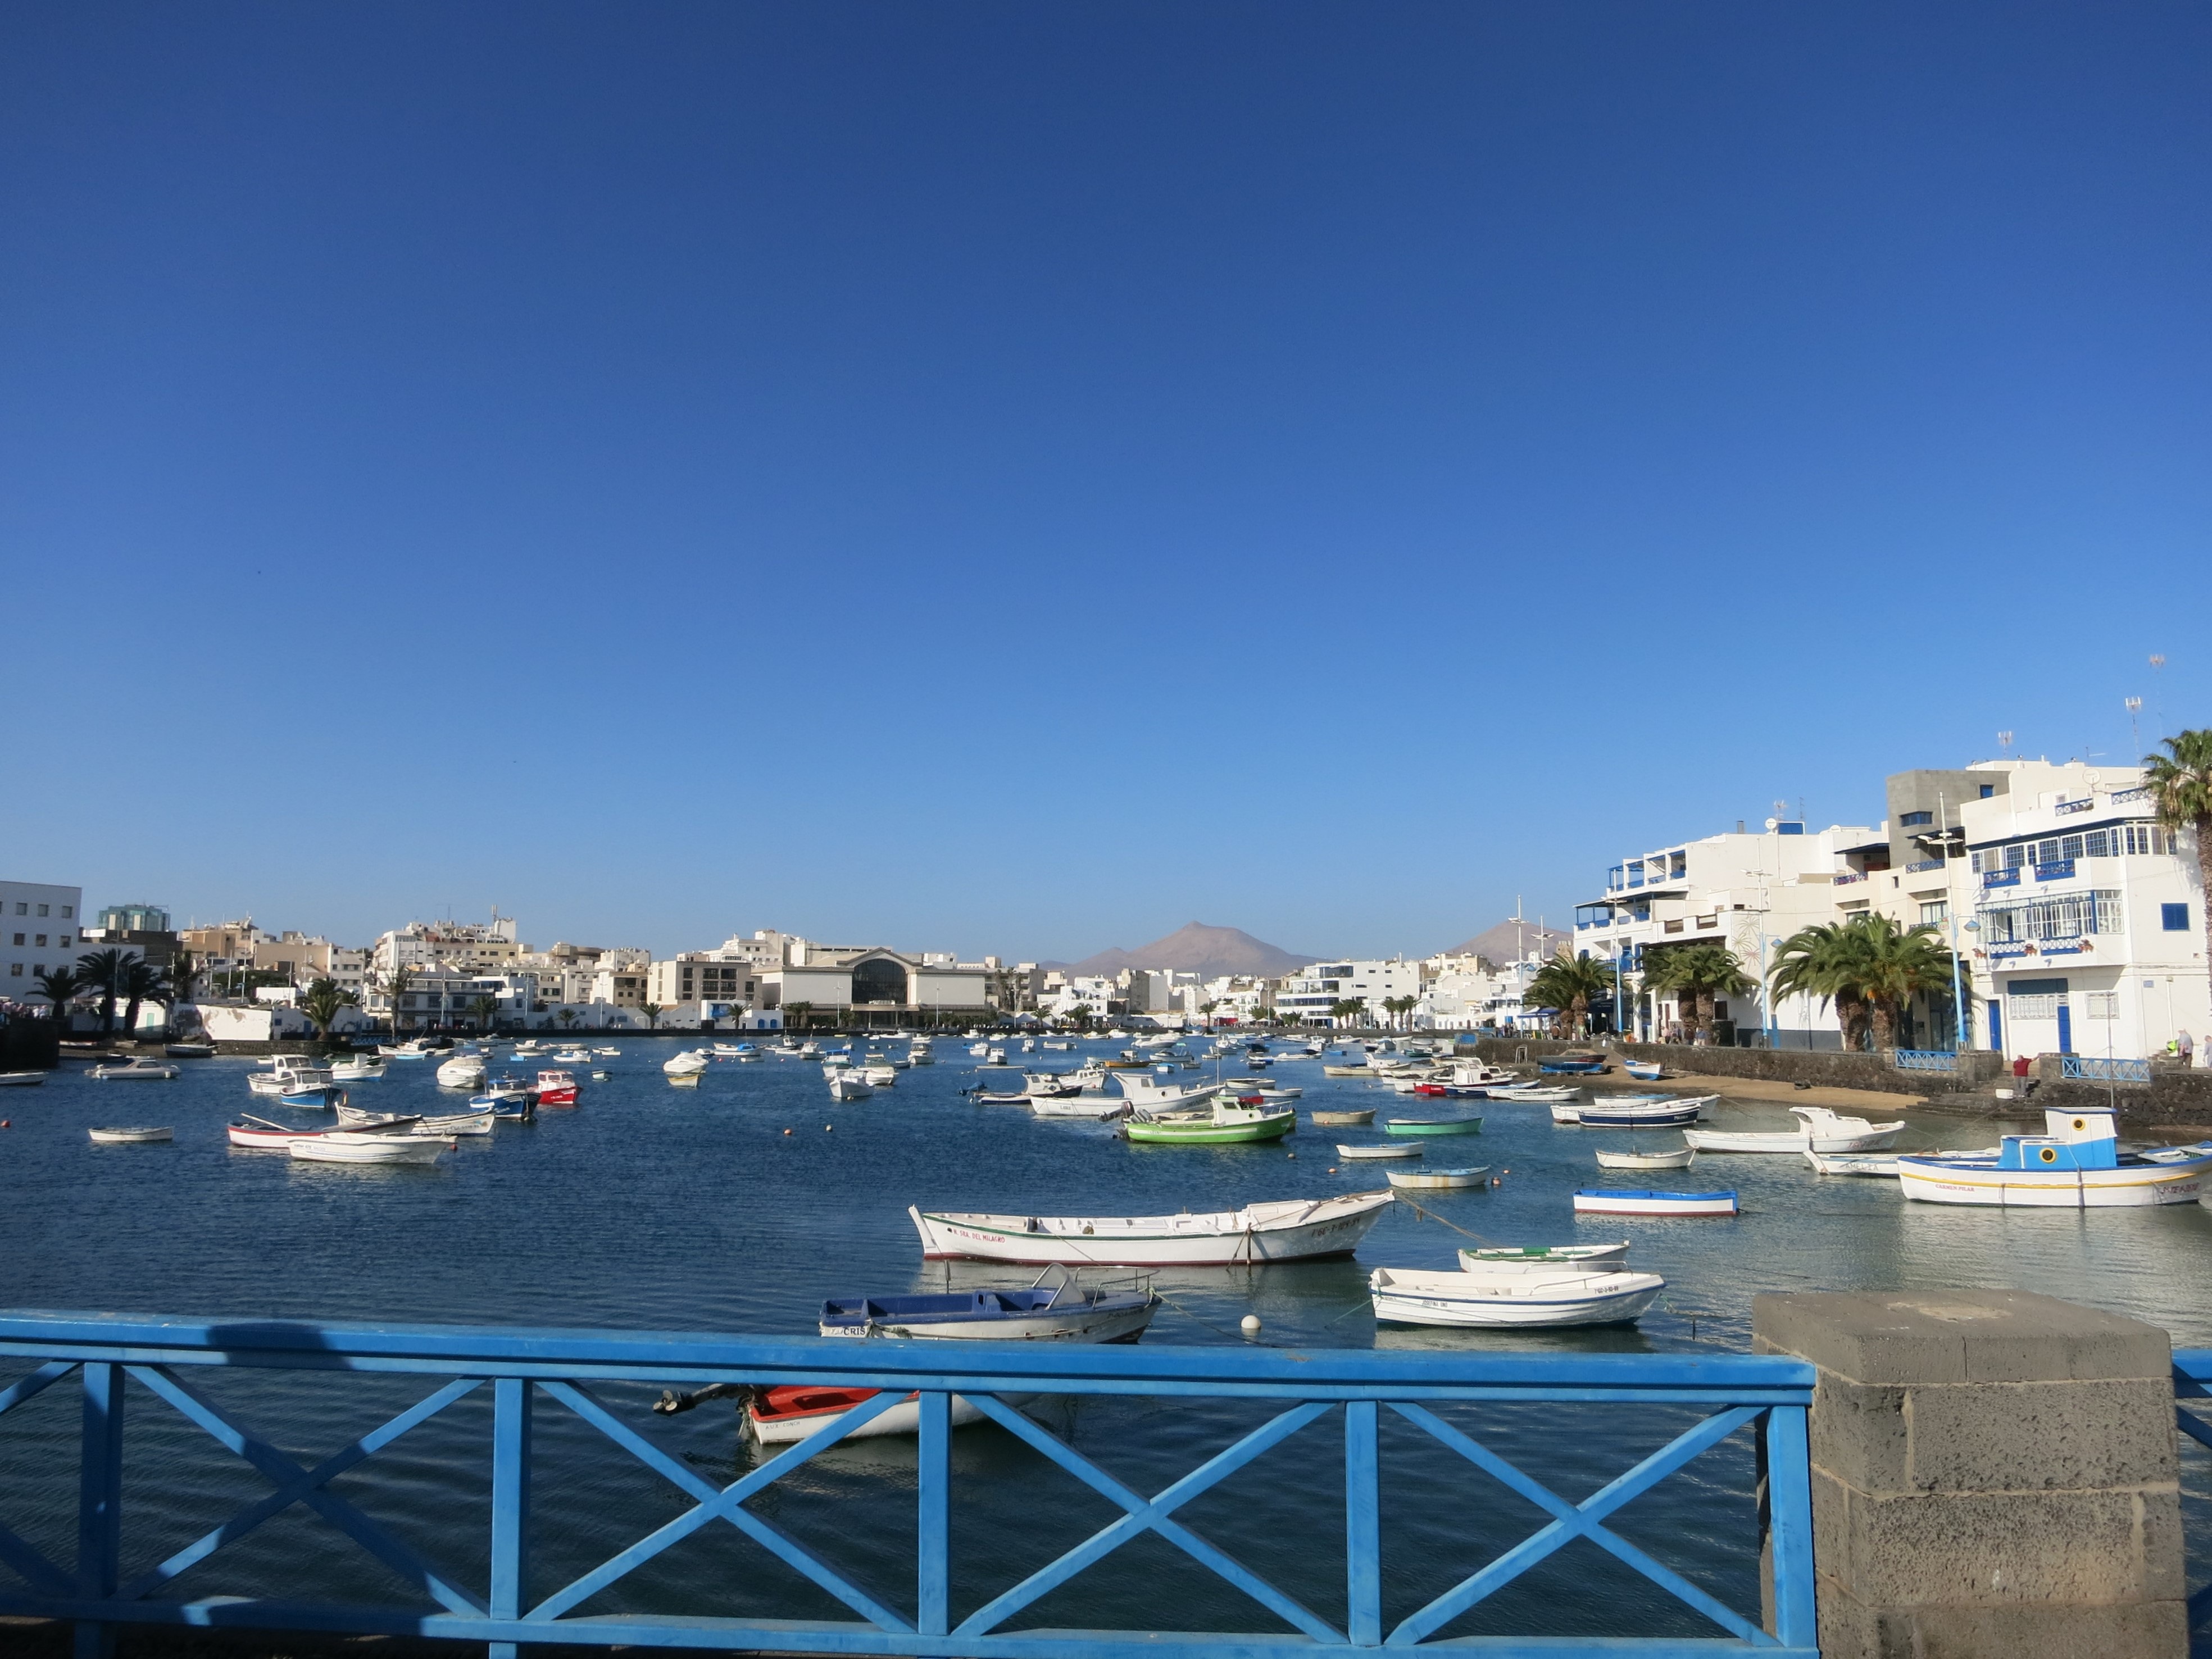
beach, sea, coast, ocean, dock, town, cityscape, panorama, vacation, vehicle, bay, harbor, marina, port, body of water, resort, boats, lanzarote, arrecife